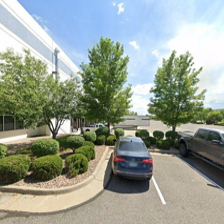
Label: streetView